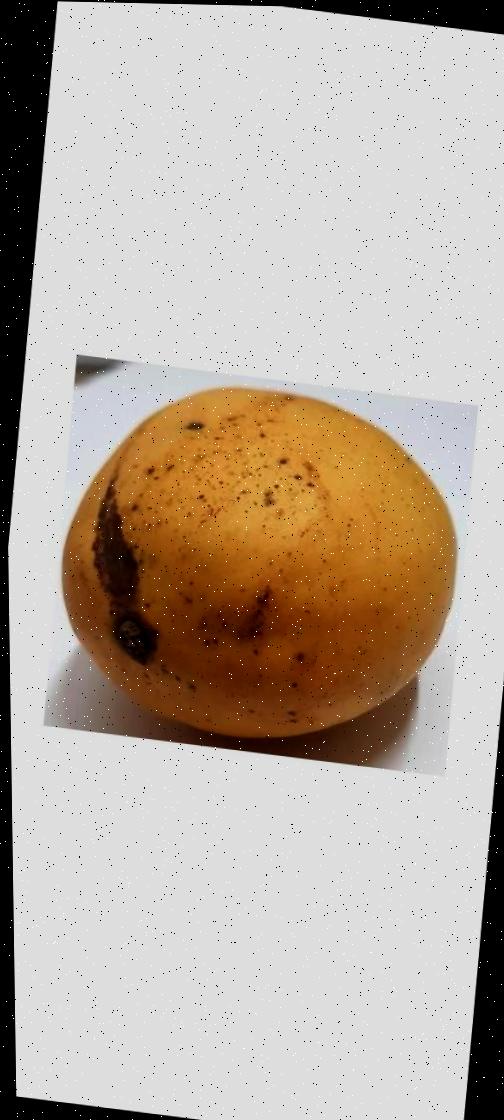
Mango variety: Katimon